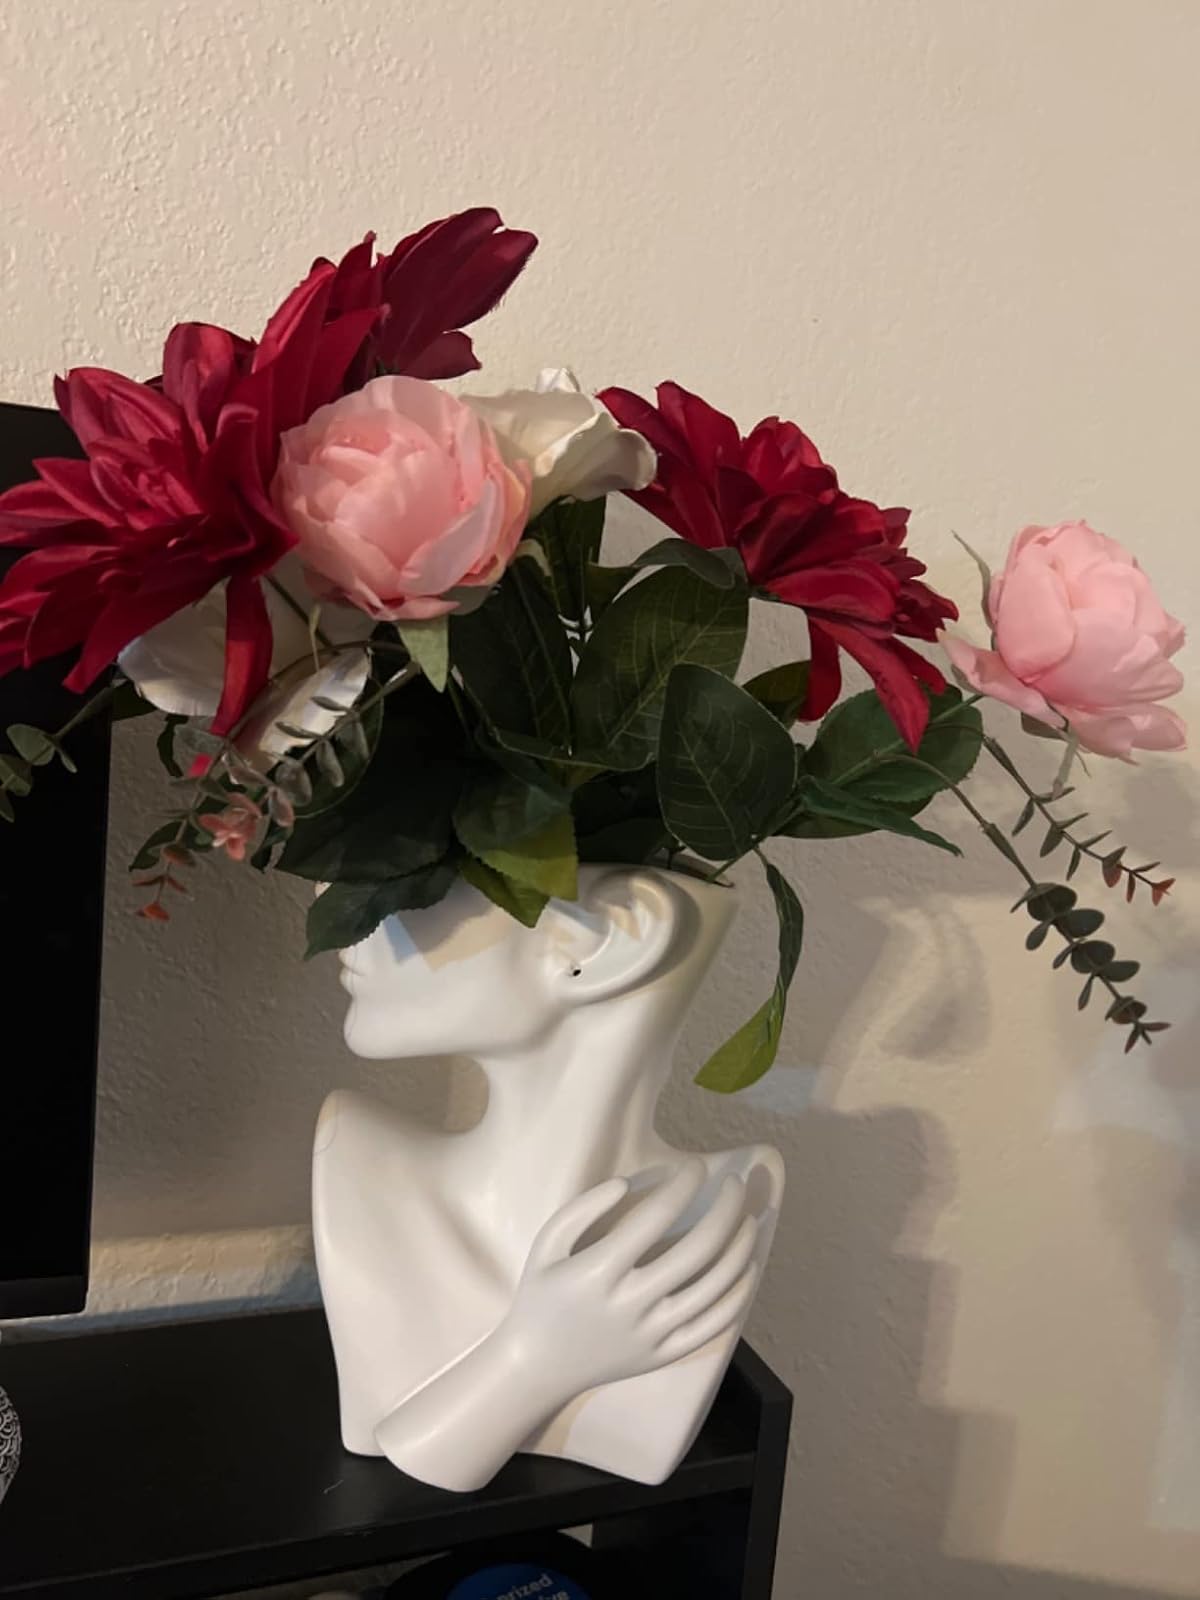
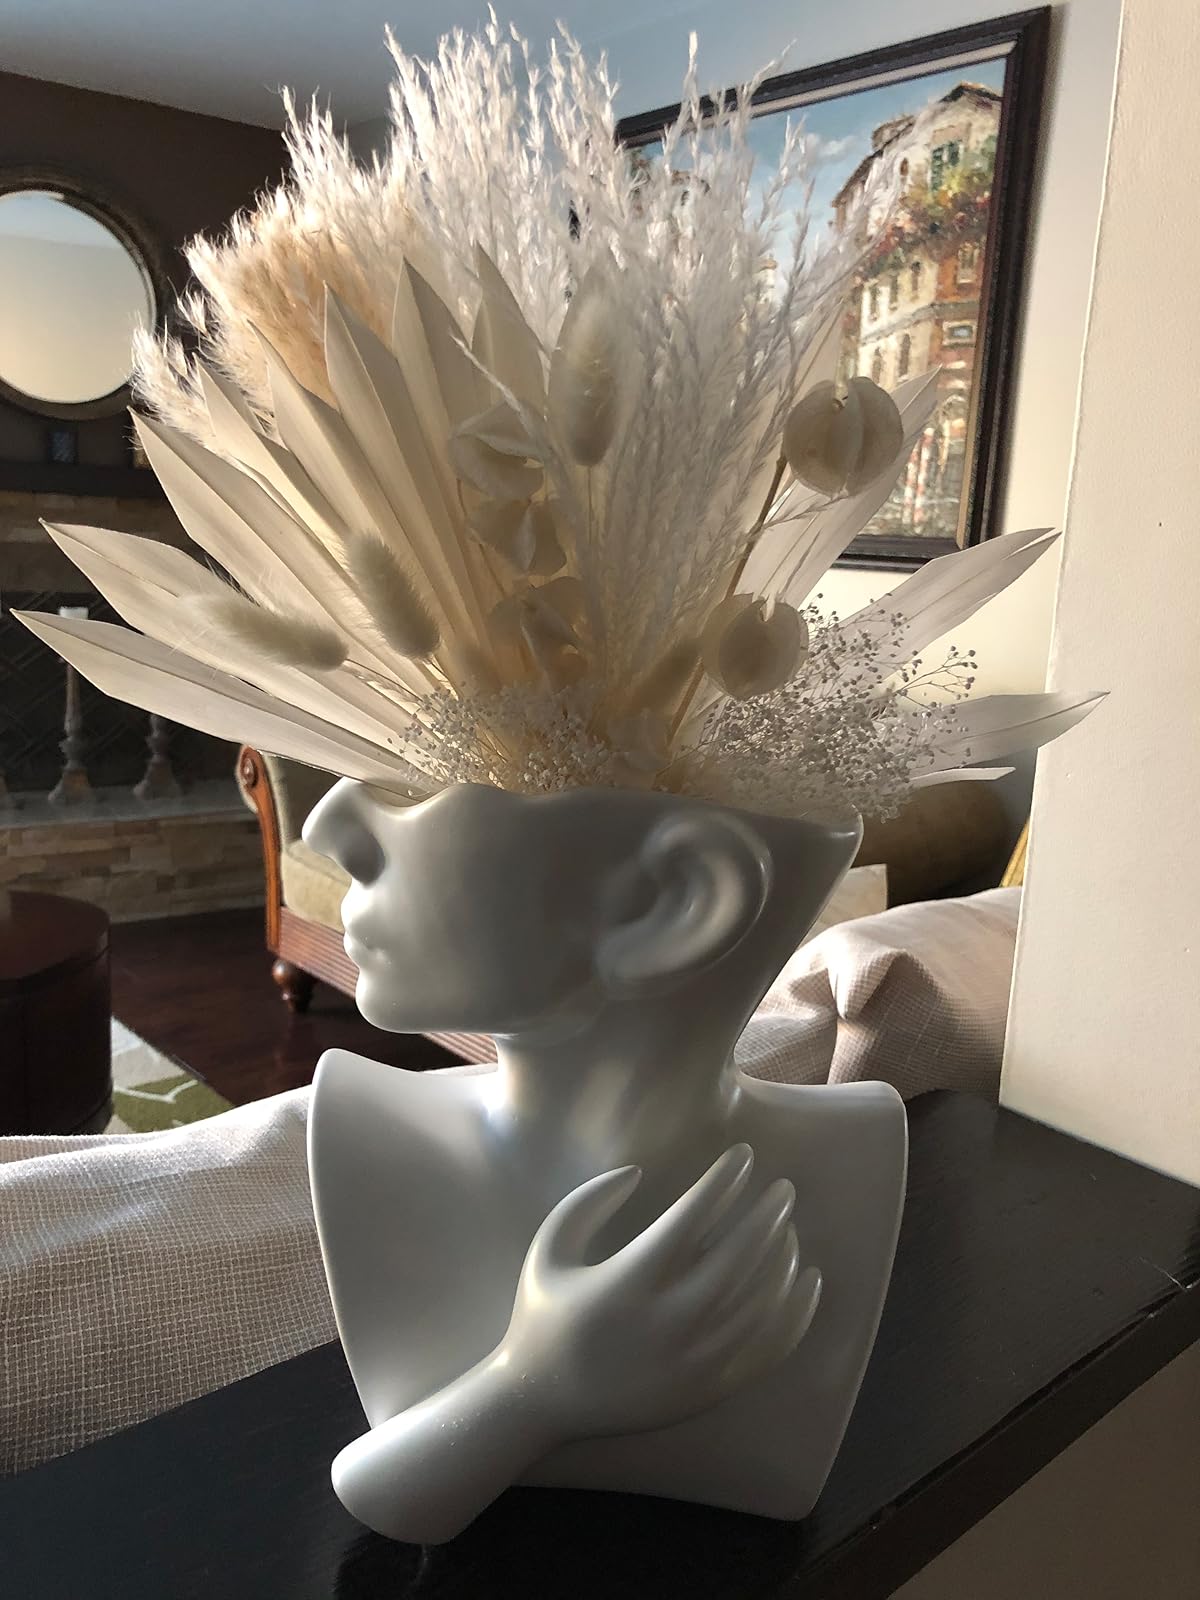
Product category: vase
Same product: yes